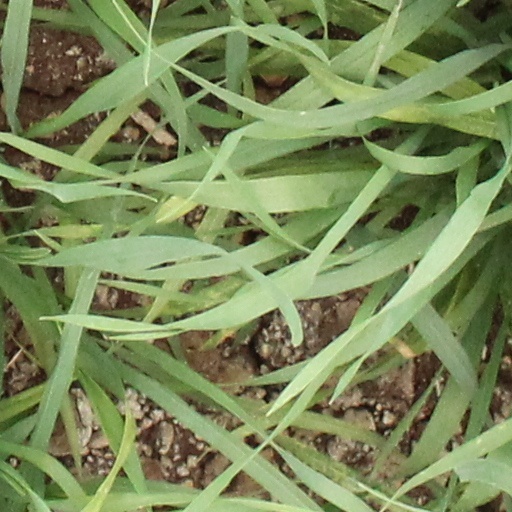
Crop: wheat